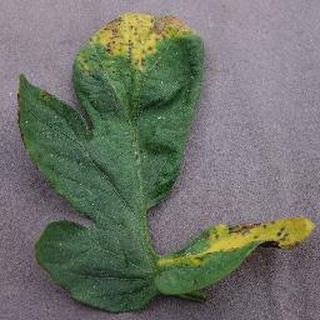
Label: tomato_bacterial_spot